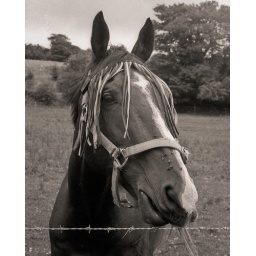
The horses in this field are so lovely.&lt;em&gt;Leica M2, Canon Serenar 50mm (f/1.8 version), Ilford FP4+, D-76 1+0, 8mins&lt;/em&gt;